Cyprus in the Eurovision Song Contest 2018

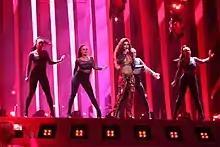
Eleni Foureira and her troupe during a rehearsal before the Grand Final on 12 May.

Foureira took part in a half-hour technical rehearsal on 30 April, followed by another rehearsal that lasted for 20 minutes on 4 May. She took part dress rehearsals for the first semi-final on 7 and 8 May. This included the jury show for the first semi-final on the evening of 7 May where the professional juries of each country watched and voted on the competing entries. On the day of the first semi-final, bookmakers considered Cyprus to be the most likely country to secure qualification to the final on 12 May.